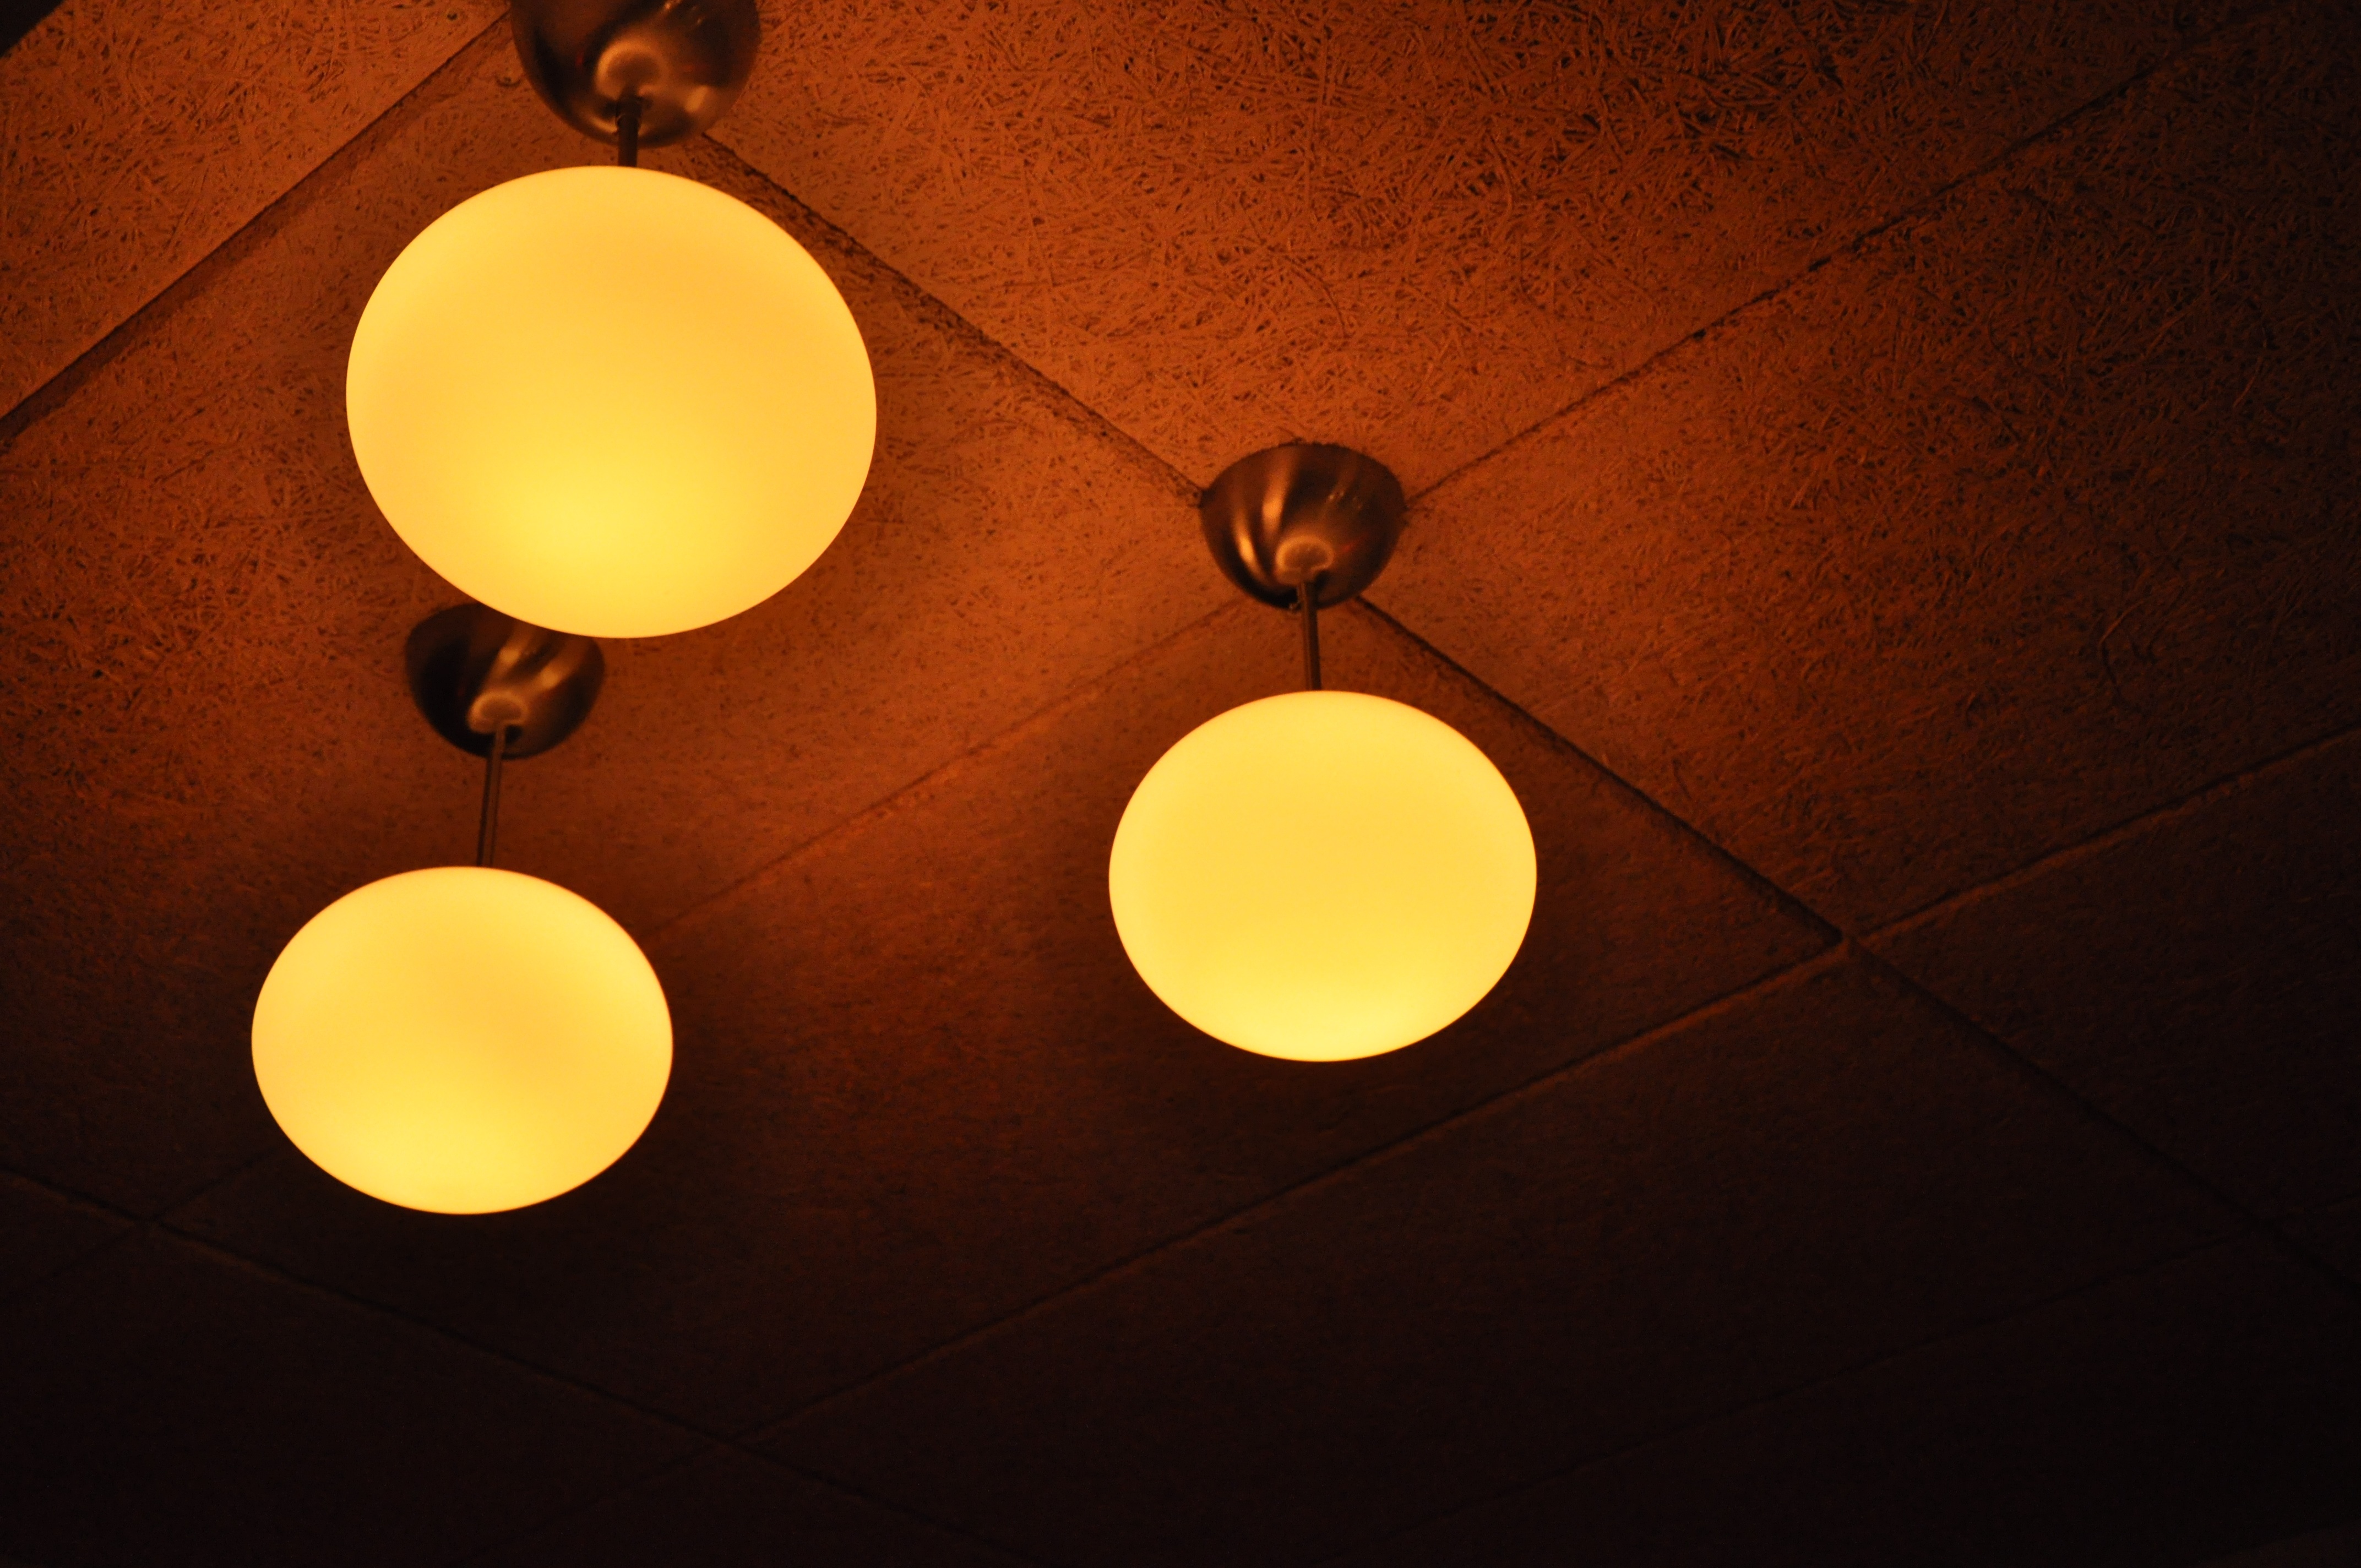
light, ceiling, darkness, lamp, black, yellow, lighting, circle, light fixture, shape, incandescent light bulb